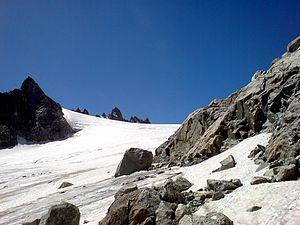
Le glacier d'Orny est un glacier suisse situé dans le massif du Mont-Blanc. Il est issu des mêmes névés que le glacier du Trient.